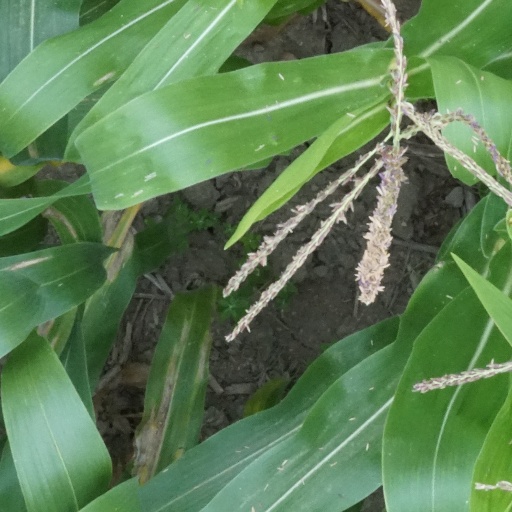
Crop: maize; corn